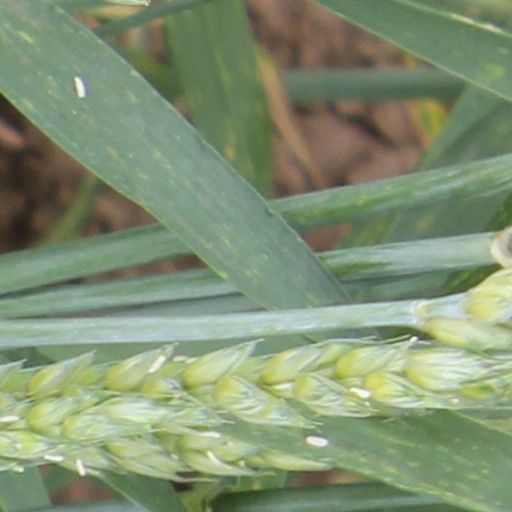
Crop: wheat